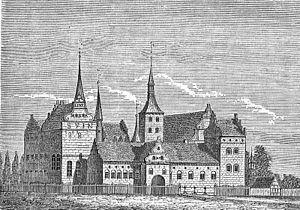
Baroniet Holckenhavn
Holckenhavn i 1600-tallet
Baroniet Holckenhavn blev oprettet, da det tidligere gods ved Nyborg Fjord, der tidligere havde heddet Kogsbølle, Ellensborg og Nygård, ved Patent af 1672 27. marts med et tilliggende på omkring 849 tønder hartkorn blev overdraget til kommandanten på Kronborg, Eiler Holck og hans slægt, under navnet Friherreskabet Holckenhavn. Prisen var, at han af det da forsømte gods skulle stille 300 tønder hartkorn i god stand til rådighed for det Kongelige Rytterregiment på Fyn.